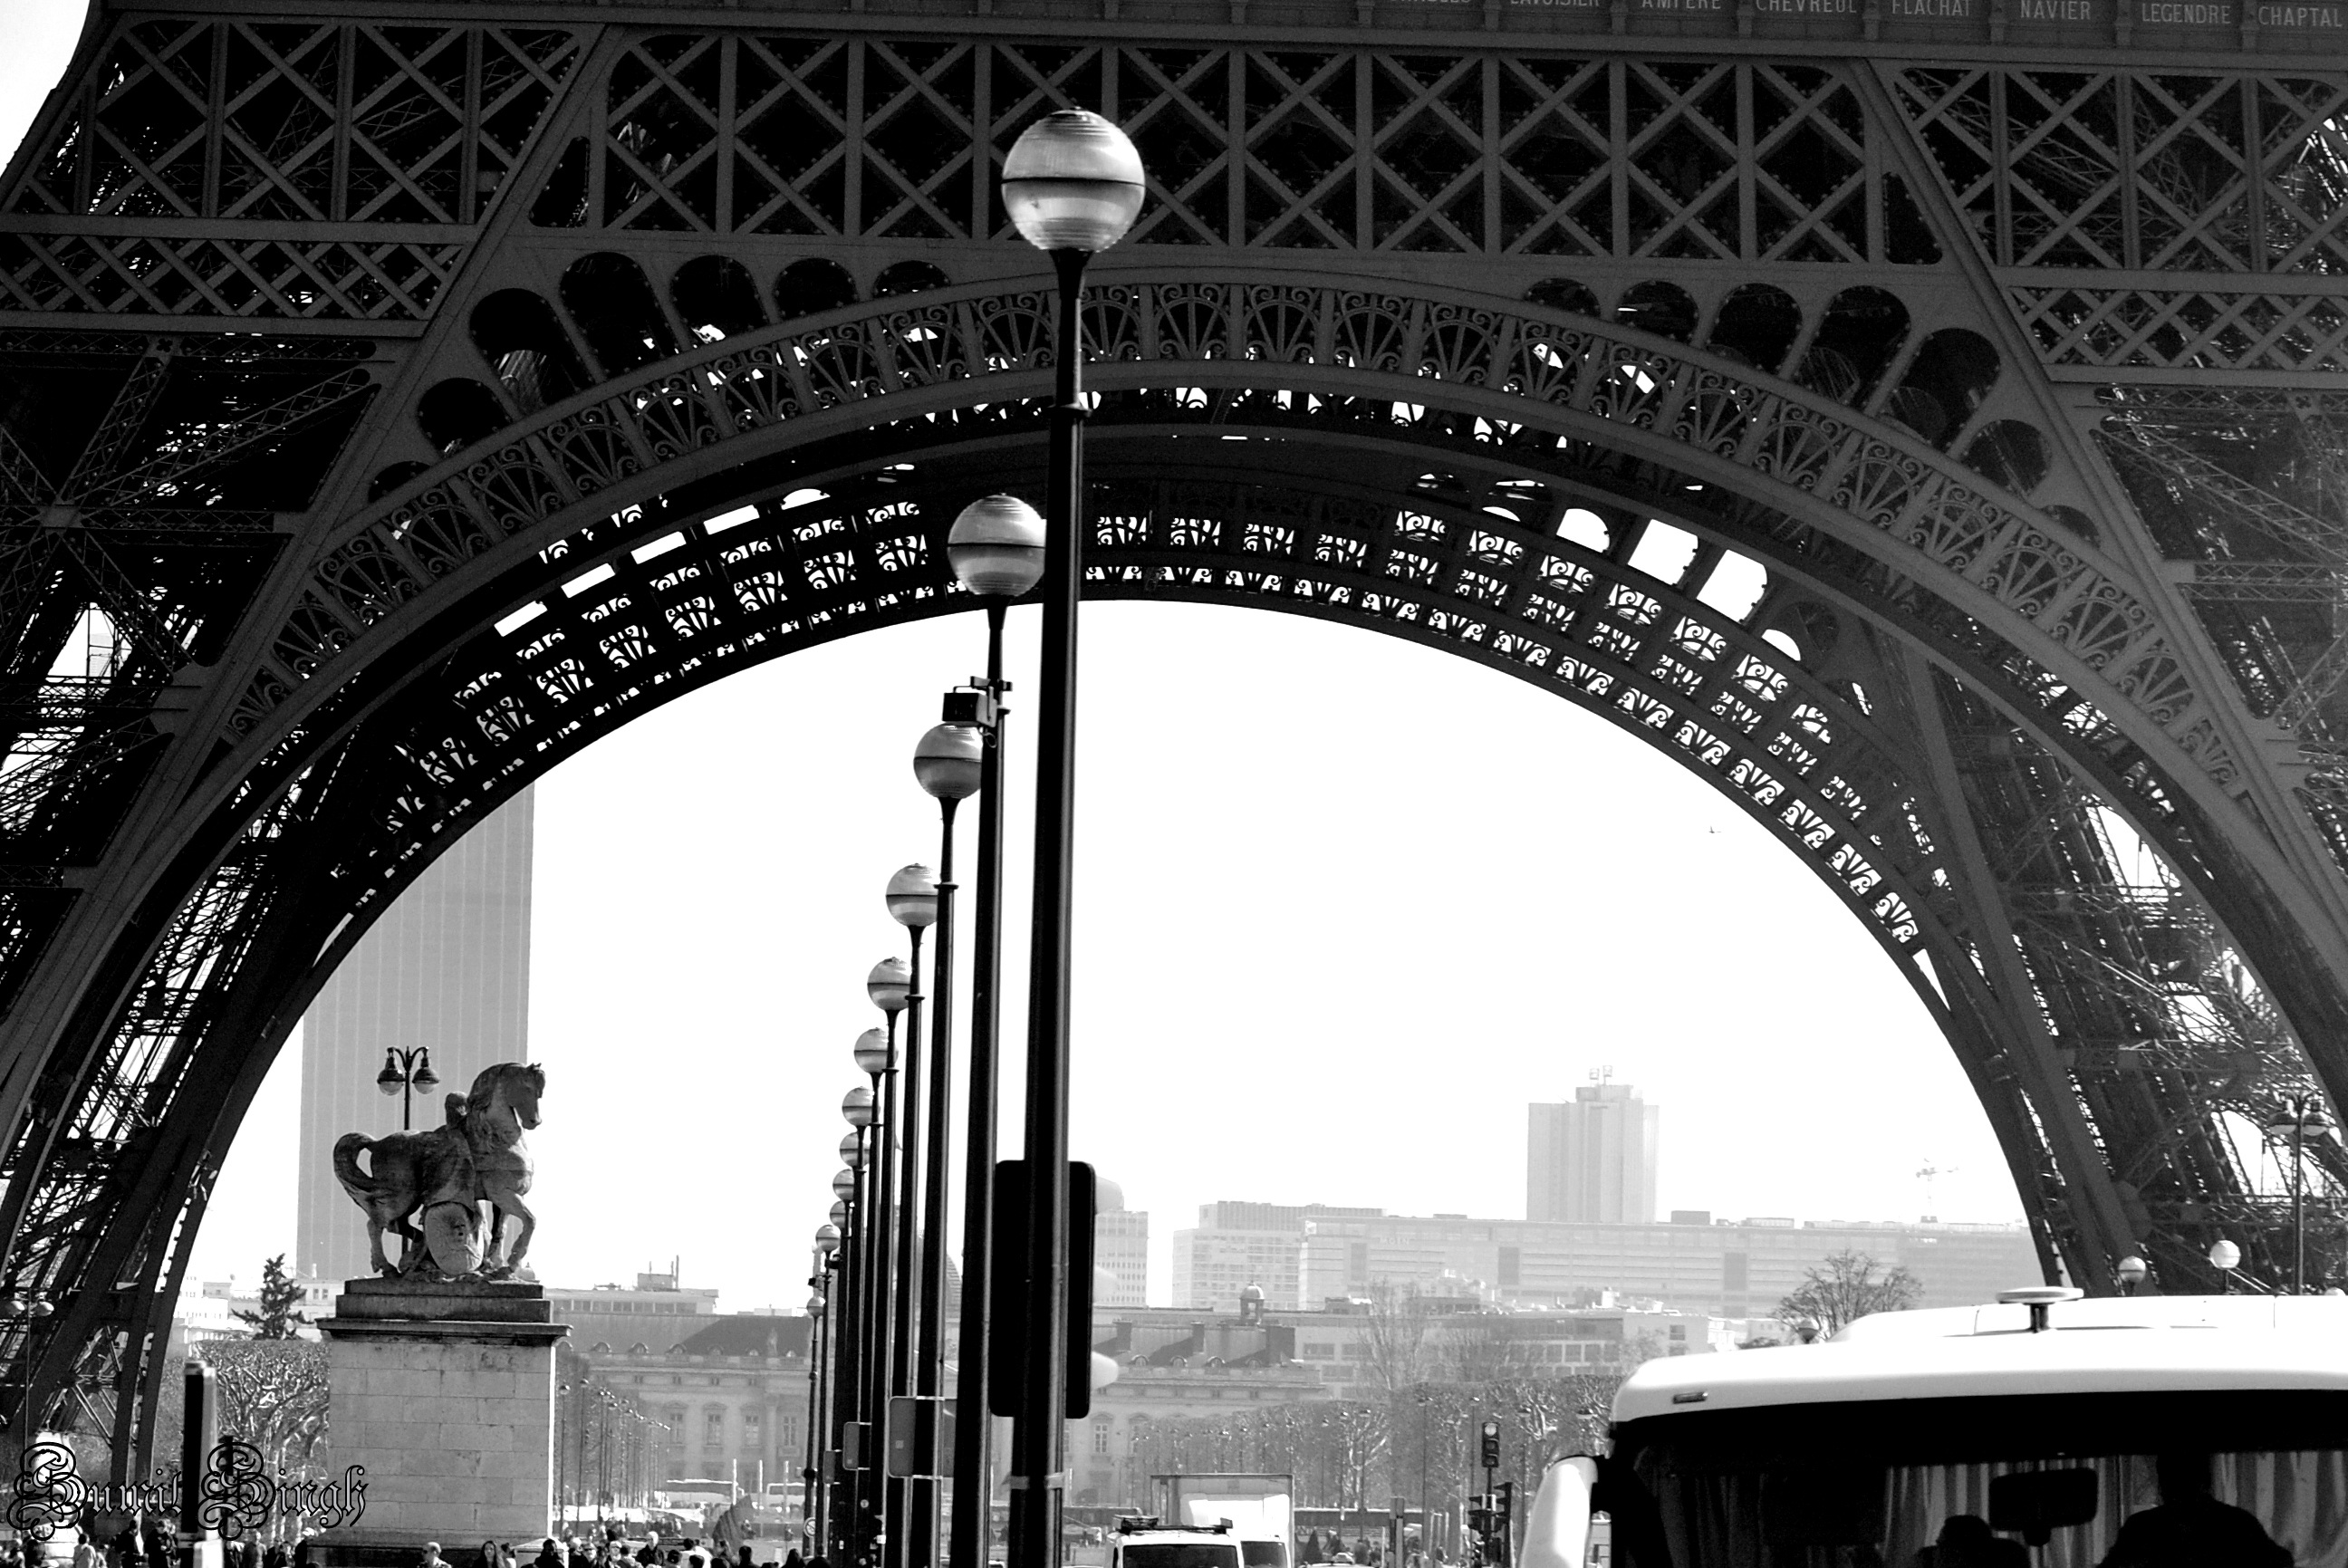
black and white, architecture, bridge, cityscape, arch, landmark, black, monochrome, symmetry, arcade, metropolis, monochrome photography